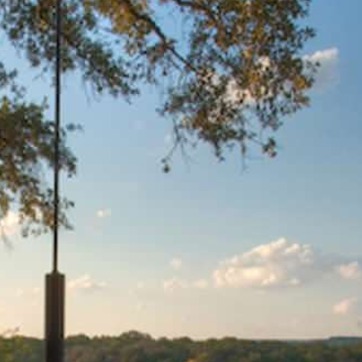
Material: sky